Principal interacting orbital

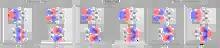
PIOs on the intrinsic reaction coordinate of a DA reaction

PIO analysis with intrinsic reaction coordinate (IRC) calculation gives continuous results. The continuality extends to the evolution of the shape of the PIOs and their percentage of contribution to the overall orbital interaction. This is another advantage of PIO analysis over other methods to obtain localized electronic structures such as NBO and AdNDP. The other methods require predefined parameters and often lead to ambiguous chemical structures and unphysical discontinuity. For instance, when the Diels-Alder reaction is analyzed with IRC and NBO, (1) the orbitals on the diene are described as two-center-two-electron bonds, and (2) the result is not continuous—three pi bonds would suddenly switch to three newly formed bonds.